Cognitive flexibility

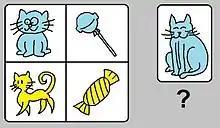
Multiple Classification Card Sorting Task

In the Multiple Classification Card Sorting Task, children are shown cards and asked to sort them based on two different dimensions (e.g. by color, such as yellow and blue, and object type, such as animals and food) simultaneously into four piles within a matrix (e.g. yellow animals, yellow foods, blue animals and blue foods). This task appears to be more difficult as research has shown that seven-year-old children were incapable of sorting cards based on the two dimensions simultaneously. These children focused on the two dimensions separately, whereas at the age of eleven, children were capable of sorting cards based on these two dimensions simultaneously. This demonstrates an increase in cognitive flexibility between the ages of seven and eleven.